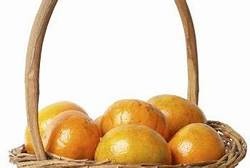
Label: mandarine